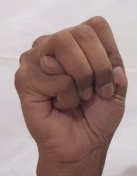
ASL sign: M